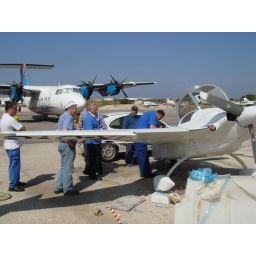
New bird in the field attracting interest